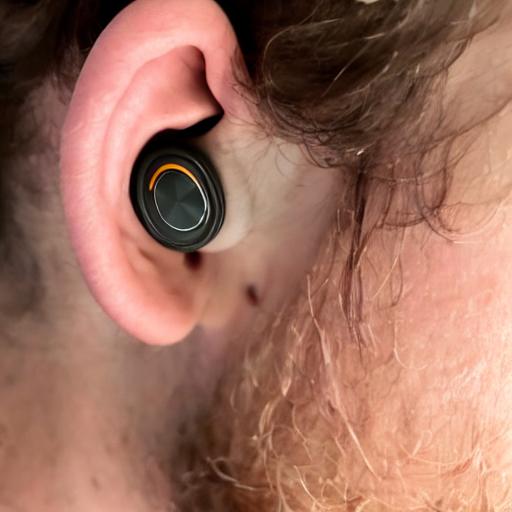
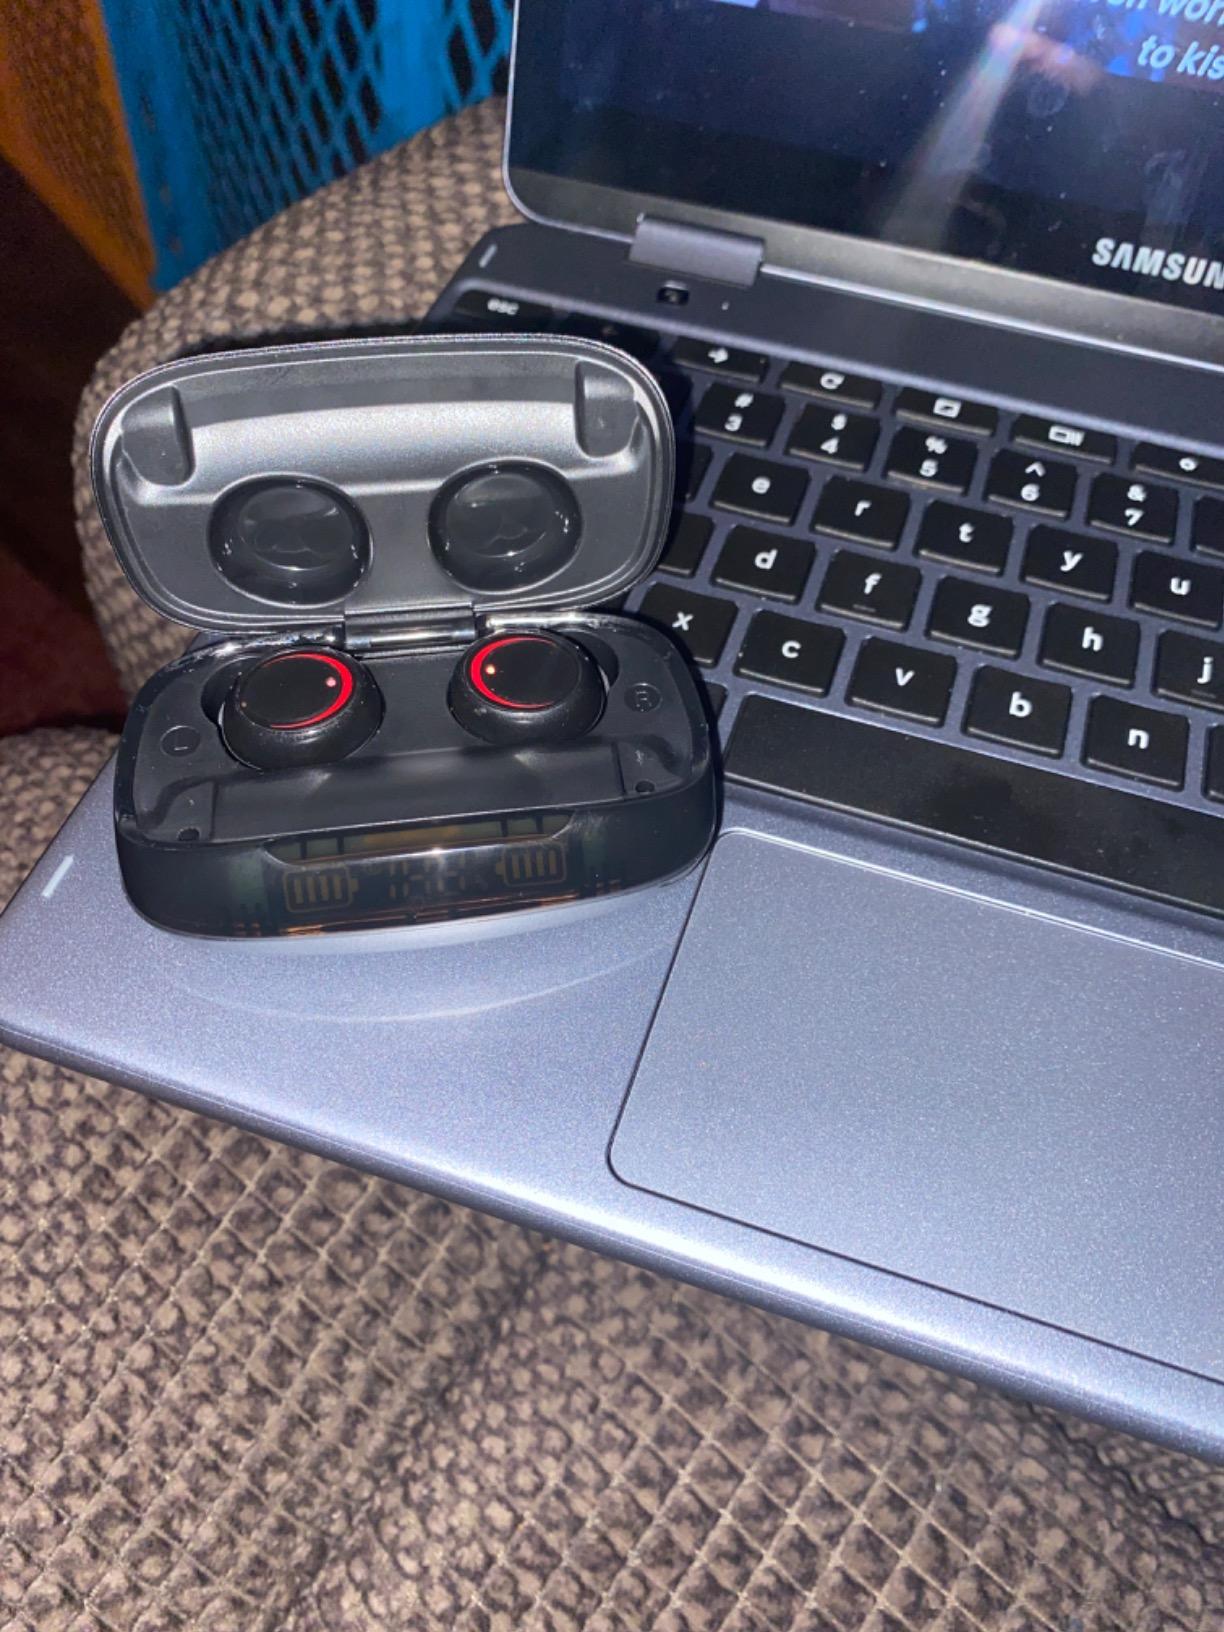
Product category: earbuds
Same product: no